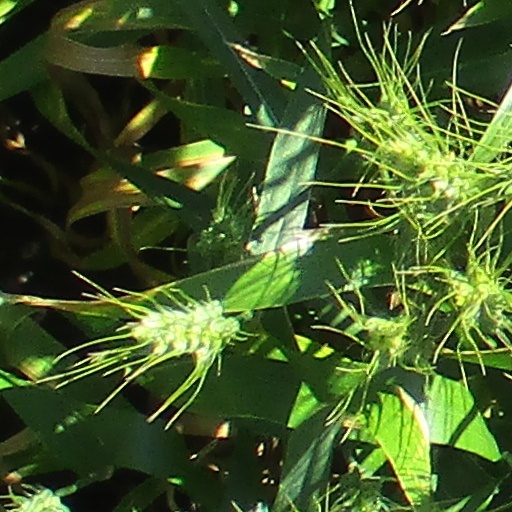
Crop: wheat